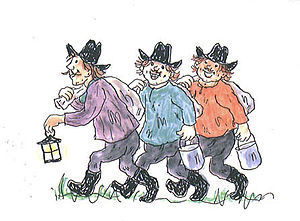
Folk og røvere i Kardemomme by / Figurer
De tre røvere, Kasper, Jesper og Jonathan Tegning: Thorbjørn Egner
Folk og røvere i Kardemomme by er en kendt børnebog fra 1955 af norske Thorbjørn Egner. Flere folkekære sange stammer fra den: bl.a. Røvervise og Papegøjen fra Amerika. Den danske udgave er oversat af Halfdan Rasmussen, og andenudgaven fra 1997 er pr. 2007 på 13. oplag. Bogen er desuden opført som skuespil og udgivet på LP og CD. I Kristiansand dyrepark i Norge er Kardemomme By opbygget efter anvisninger fra Thorbjørn Egner.